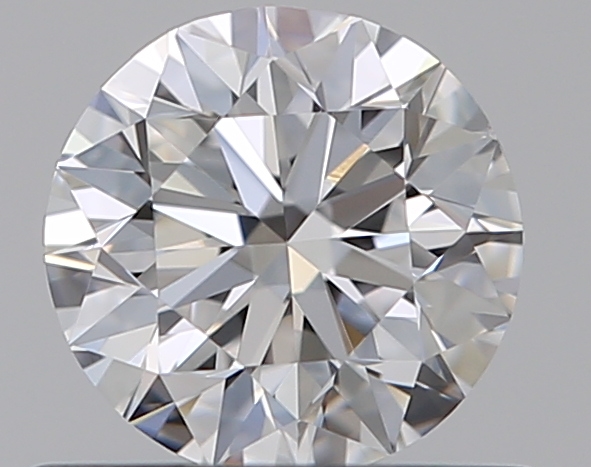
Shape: round
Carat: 0.5
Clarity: VS1
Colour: D
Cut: EX
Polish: EX
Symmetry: VG
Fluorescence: N
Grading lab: GIA
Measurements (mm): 5 x 5.06 x 3.16